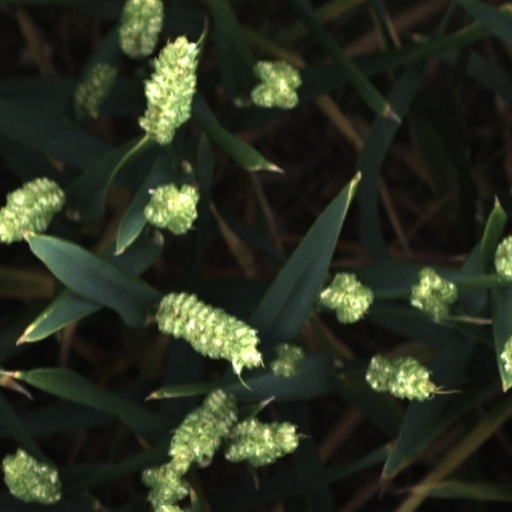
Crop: wheat